Bacillus cereus

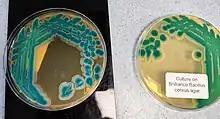
Bacillus cereus colonies on the indicator media Brilliance Bacillus cereus agar

For the isolation and enumeration of "B. cereus", there are two standardized methods by International Organization for Standardization (ISO): ISO 7932 and ISO 21871. Because of "B. cereus" ability to produce lecithinase and its inability to ferment mannitol, there are some proper selective media for its isolation and identification such as mannitol-egg yolk-polymyxin (MYP) and polymyxin-pyruvate-egg yolk-mannitol-bromothymol blue agar (PEMBA). "B. cereus" colonies on MYP have a violet-red background and are surrounded by a zone of egg-yolk precipitate.